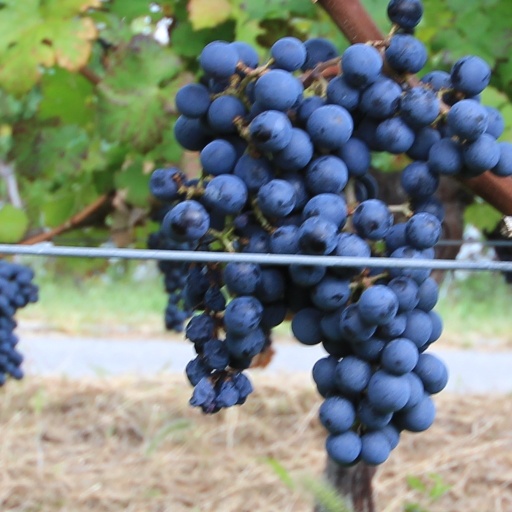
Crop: grape